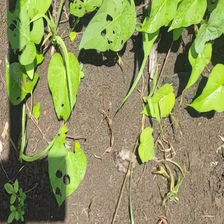
Weed species: Obscure_morning _glory(Ipomoea obscura)